Chinese numismatic charm

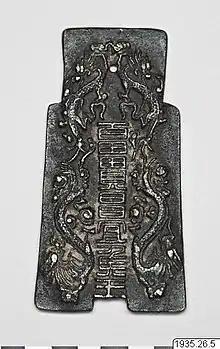
A Chinese spade charm on display at the Museum of Ethnography, Sweden.

24 character "Good Fortune" charms (Traditional Chinese: 二十四福字錢; Simplified Chinese: 二十四福字钱; Pinyin: "èr shí sì fú zì qián") and 24 character longevity charms (Traditional Chinese: 二十四壽字錢; Simplified Chinese: 二十四寿字钱; Pinyin: "èr shí sì shòu zì qián") refer to Chinese numismatic charms which have a pattern of twenty-four characters on one side which contains a variation of either the Hanzi character "fú" (福, good luck) or "shòu" (壽, longevity), the two most-common Hanzi characters to appear on Chinese charms. The ancient Chinese believed that the more characters a charm had, the more good fortune it would bring, although it is not known why 24 characters is the default used for these charms. One proposition claims that 24 was selected because it is a multiple of the number eight, which was seen as auspicious to the ancient Chinese due to its similar pronunciation to the word for "good luck". It may also represent the sum of the twelve Chinese zodiacs and the twelve earthly branches. Other possibilities include the 24 directions of the Chinese feng shui compass (罗盘), that Chinese years are divided into 12 months and 12 shichen, that the Chinese season markers are divided into 24 solar terms, or the 24 examples of filial piety from Confucianism.